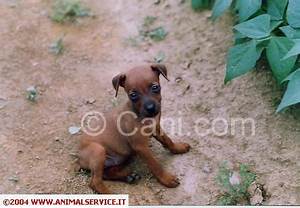
Label: cane